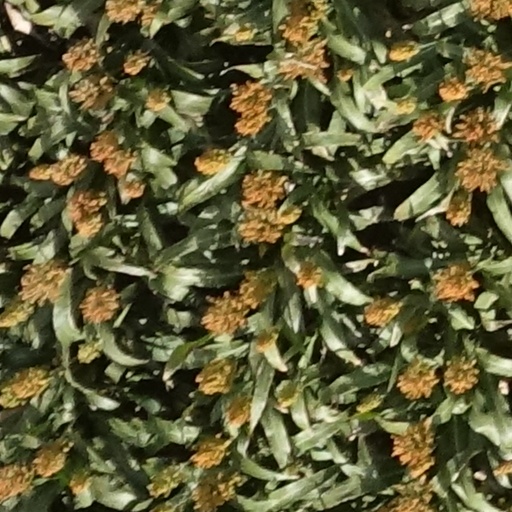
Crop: sorghum